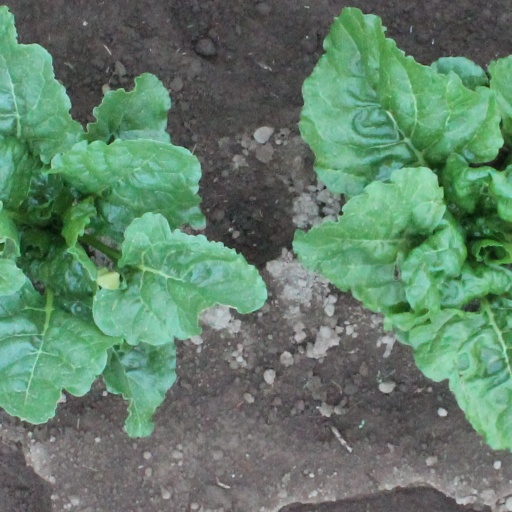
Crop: sugar beet